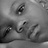
Emotion: neutral